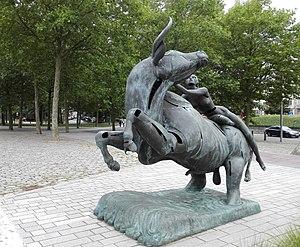
Cet article recense les statues équestres en Belgique.